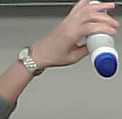
Product: dove_spray